Dragon Ball: Revenge of King Piccolo

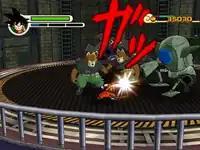
Players can battle with a basic or mêlée combat system. The two meters on the top left hand corner represent health and ki, while the on right represent zeni just collected.

The game has two styles of gameplay to work with. The Adventure Mode retells the events within both the Red Ribbon Army and early Demon King Piccolo story arcs. In this mode game functions as arcade style beat'em up and platformer, where players in the role of protagonist Goku, run from point A to point B fighting various enemies and bosses and hopping gaps and ledges. Players can use simple and melee type of attacks or use the "Kamehameha" battle. Each enemy the player takes out will earn them health, powerups, or zeni which can be used in the shop. The game uses a lock-on system which allows players to deliver powerful connecting attacks or to grab a device to cross hard to pass places. The World Tournament lets players battle as one of the available fighter in the Adventure Mode in a World Martial Arts Tournament style VS fighter. Other modes include the shop, where players can buy upgrades, in game music, movies and collectables, and the gallery where player can view their earned collectables, music, and movies.